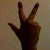
The image shows a hand gesture representing the number 3 in Indian Sign Language.